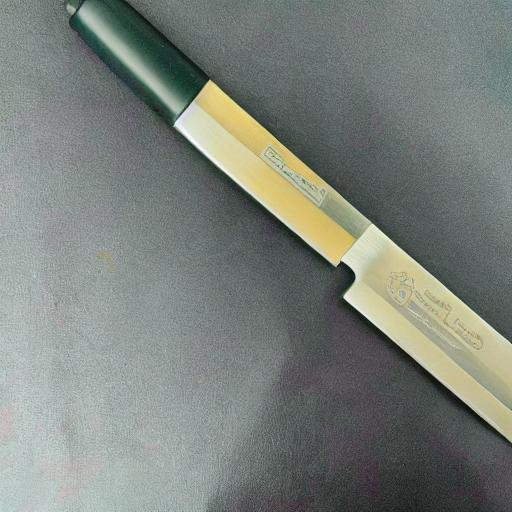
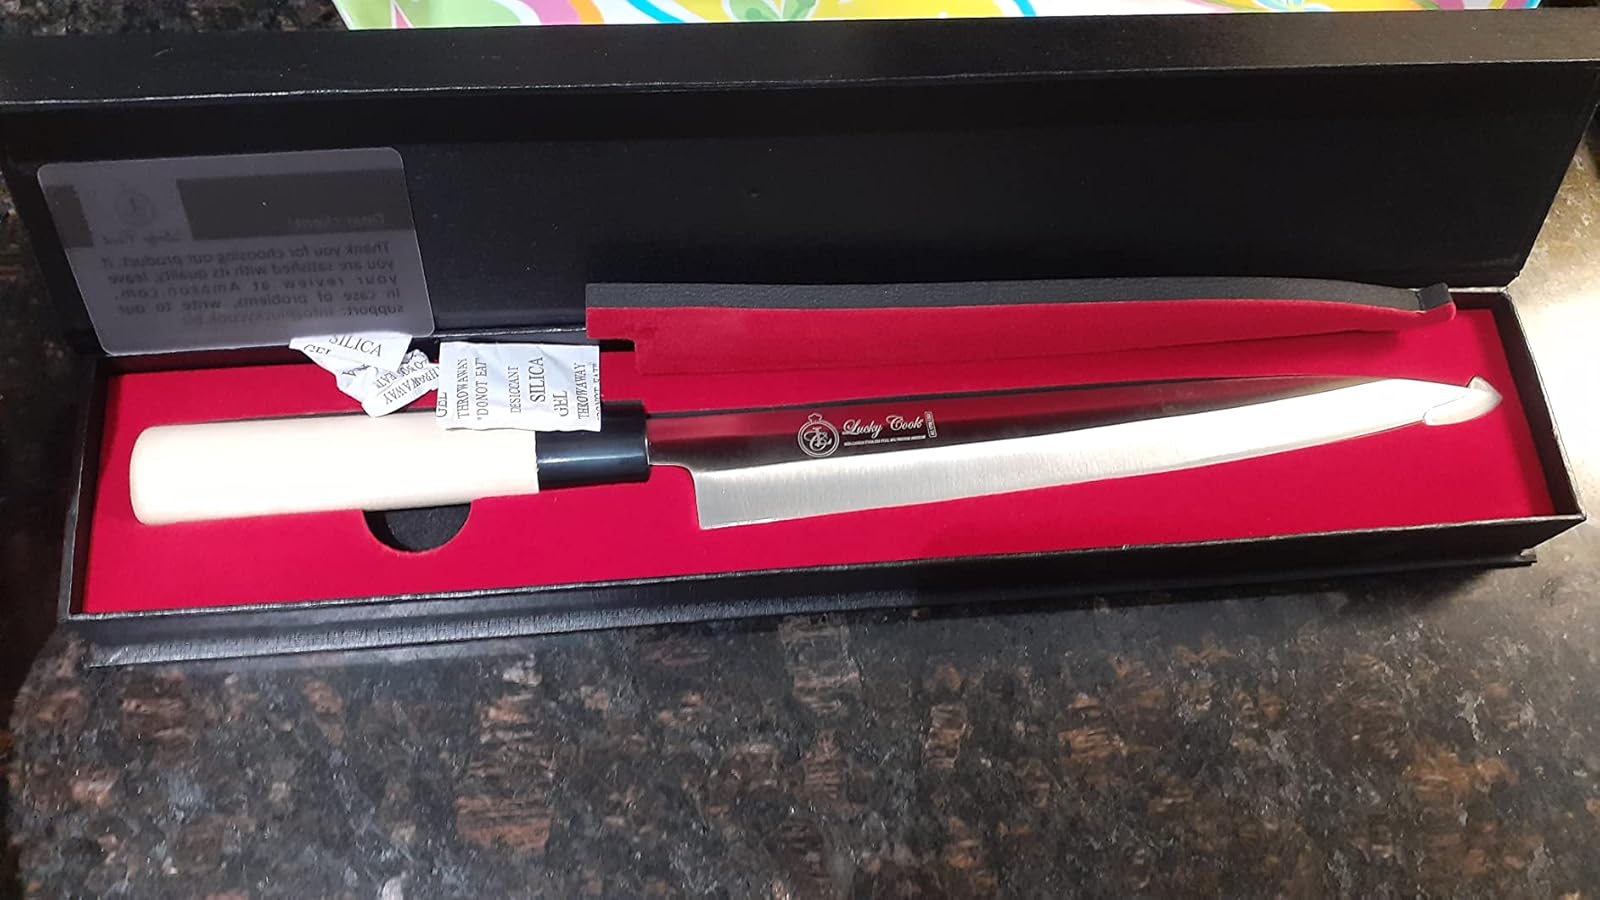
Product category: items_knife
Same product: no